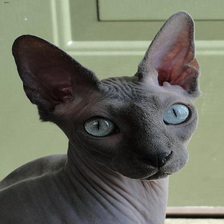
Species: cat
Breed: Sphynx